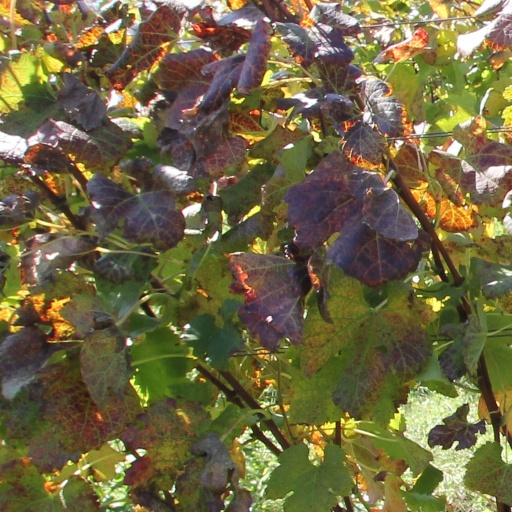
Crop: grape